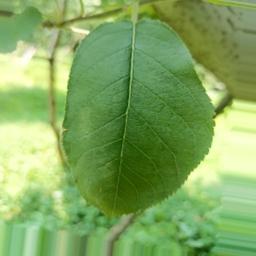
Label: Healthy